Rock 'n Roll (G.I. Joe)

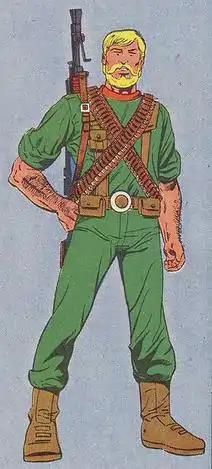
Illustration of Rock 'n Roll from "G.I. Joe: Order of Battle". Art by Herb Trimpe.

Rock 'n Roll is a fictional character from the toyline, comic books and animated series. He is the G.I. Joe Team's original machine gunner and debuted in 1982.